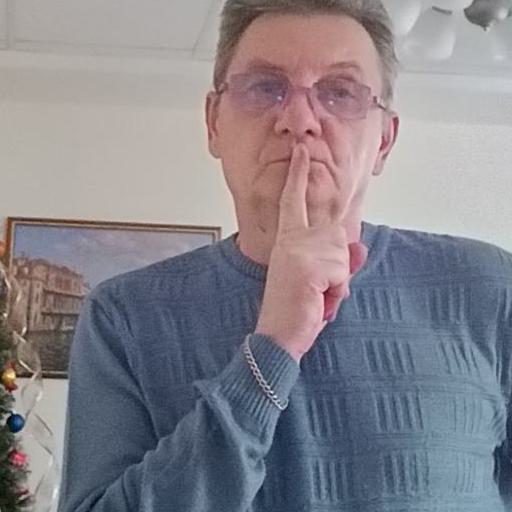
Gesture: mute